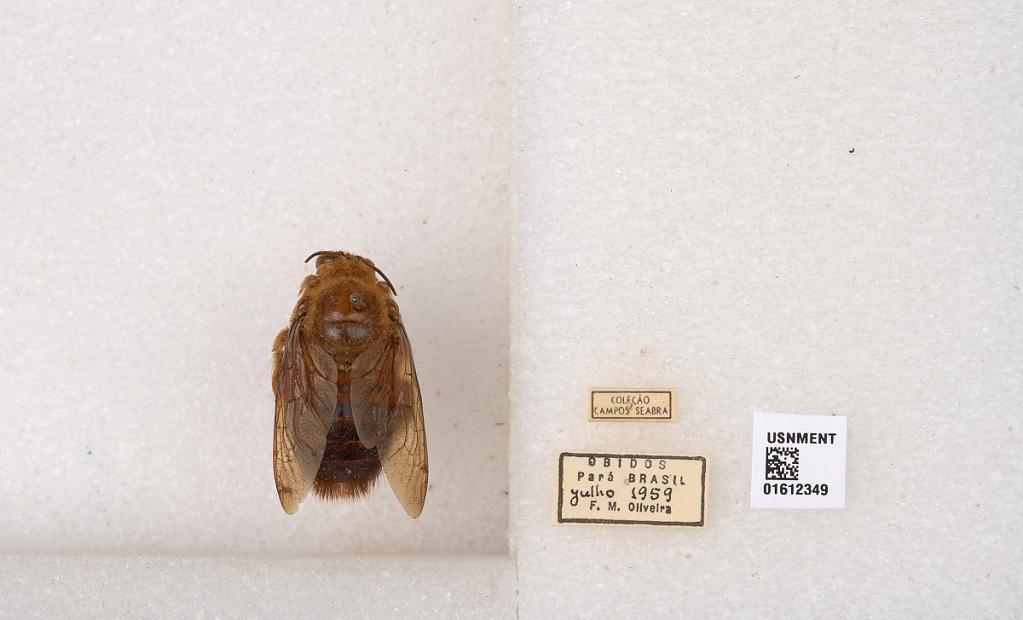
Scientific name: Xylocopa
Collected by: F. Oliveira
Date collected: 1959-7-1
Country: Brazil
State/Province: Para
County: Obidos
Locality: Obidos